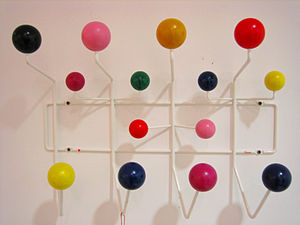
Charles og Ray Eames
"Charles Ormond Eames, Jr og hans hustru Bernice Alexandra ""Ray"" Eames var amerikanske designere. Deres designstil var moderne, og de har haft stor indflydelse på moderne arkitektur og møbeldesign. De beskæftigede sig desuden også med kunst og film, ligesom de også arbejdede med industrielt design og grafisk design.